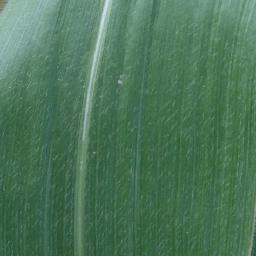
Label: Corn___healthy